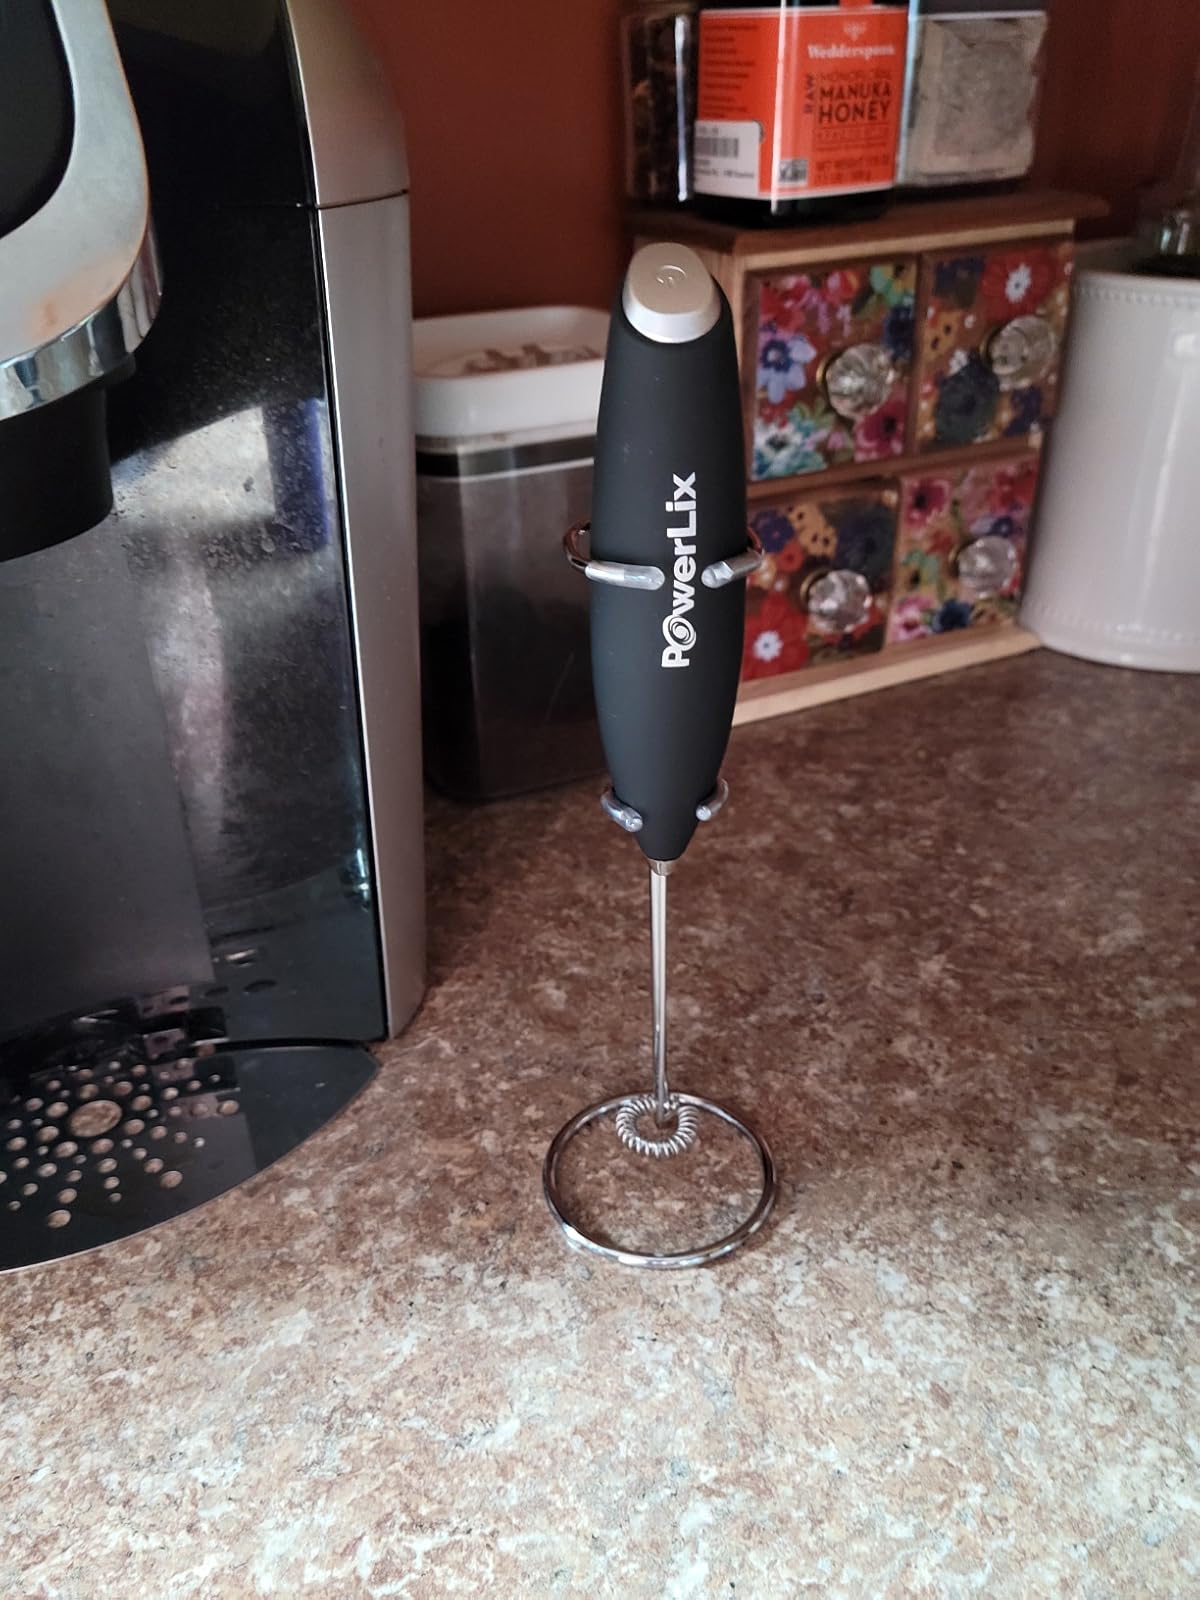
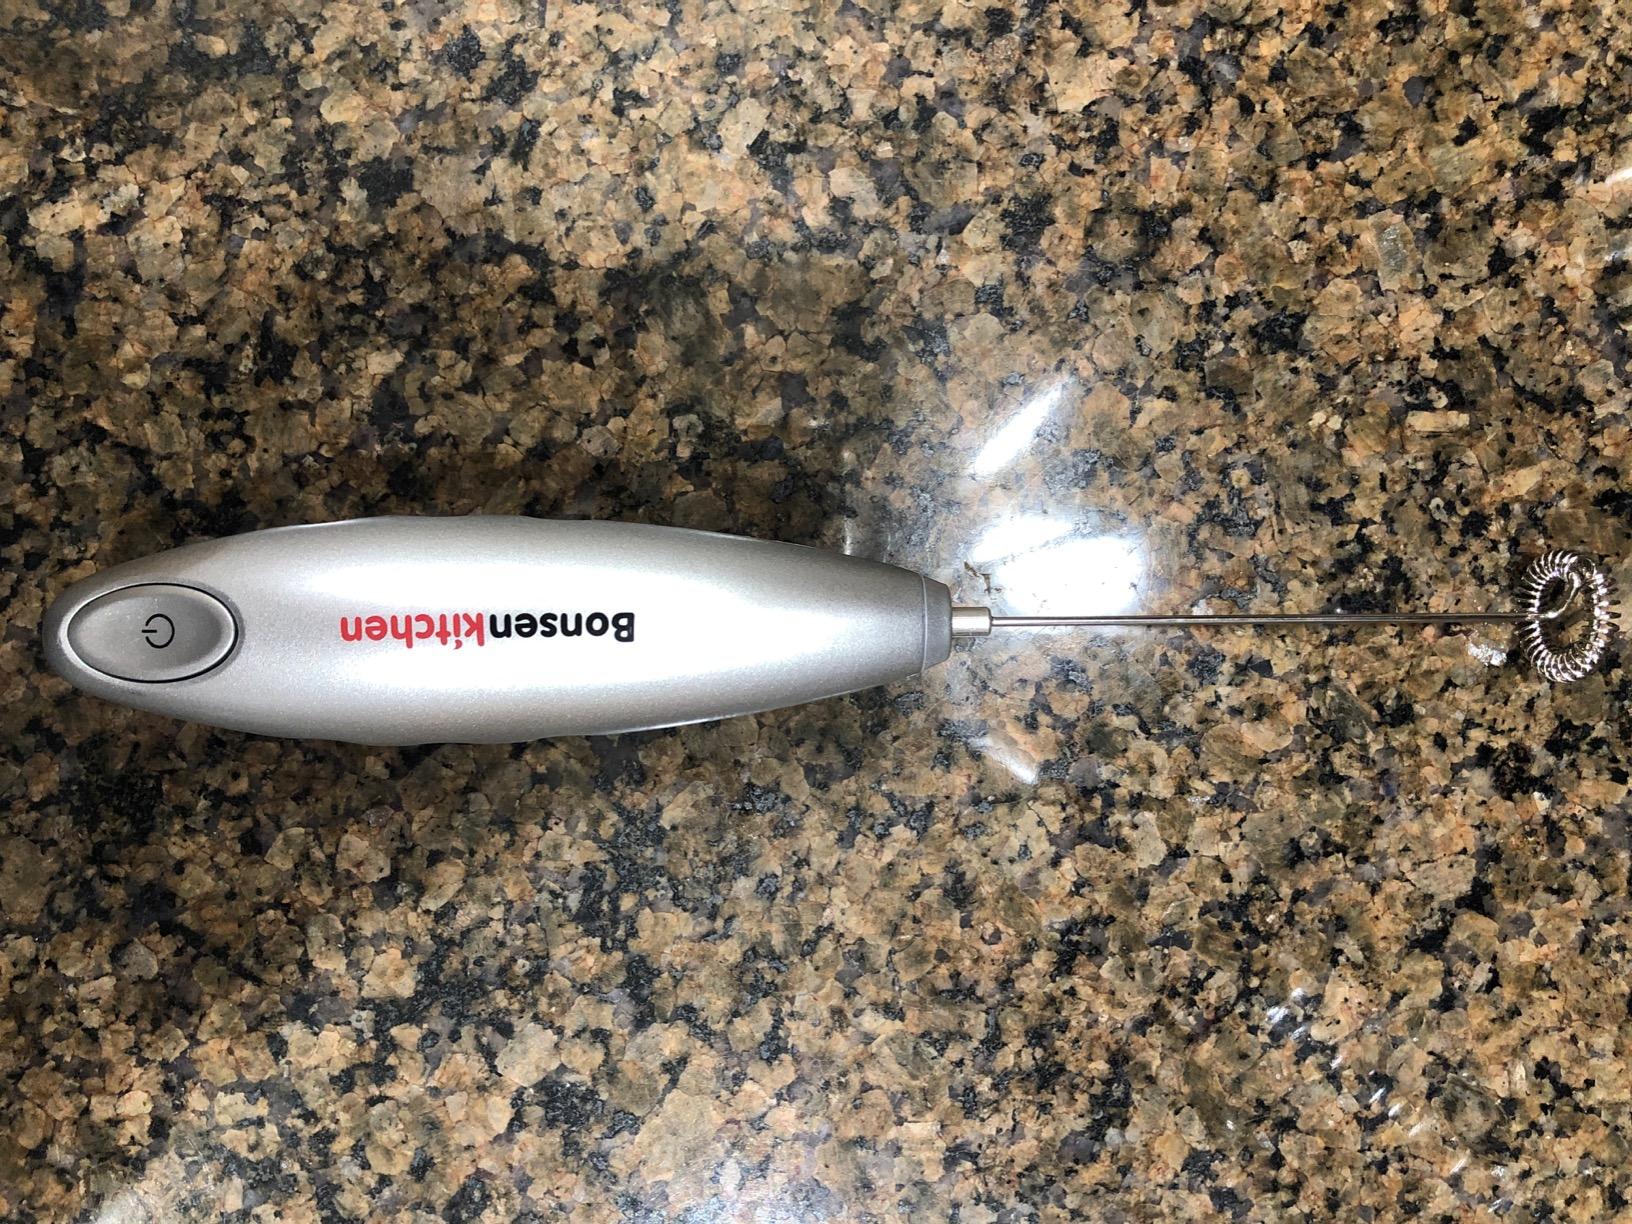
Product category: items_mixer
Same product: no